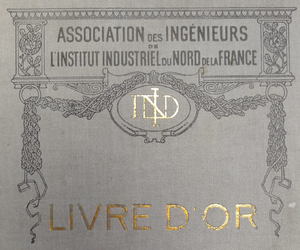
IDN Institut Industriel du Nord de la France - Livre d'Or 1914 1918
L’Institut industriel du Nord de France est un établissement supérieur français de recherche et de formation d'ingénieurs. Il succède à l'École des arts industriels et des mines de Lille en 1872. Il est couramment appelé Institut industriel du Nord ou IDN. Son cursus est devenu le programme de formation d'ingénieurs polyvalents de l'École centrale de Lille en 1991.